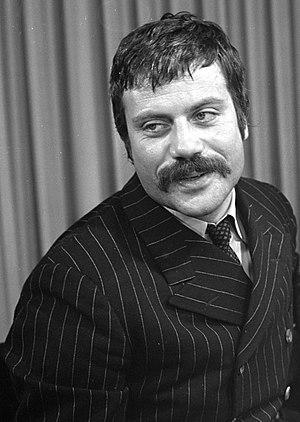
Gladiator est un film américano-britannique de Ridley Scott, sorti en 2000.